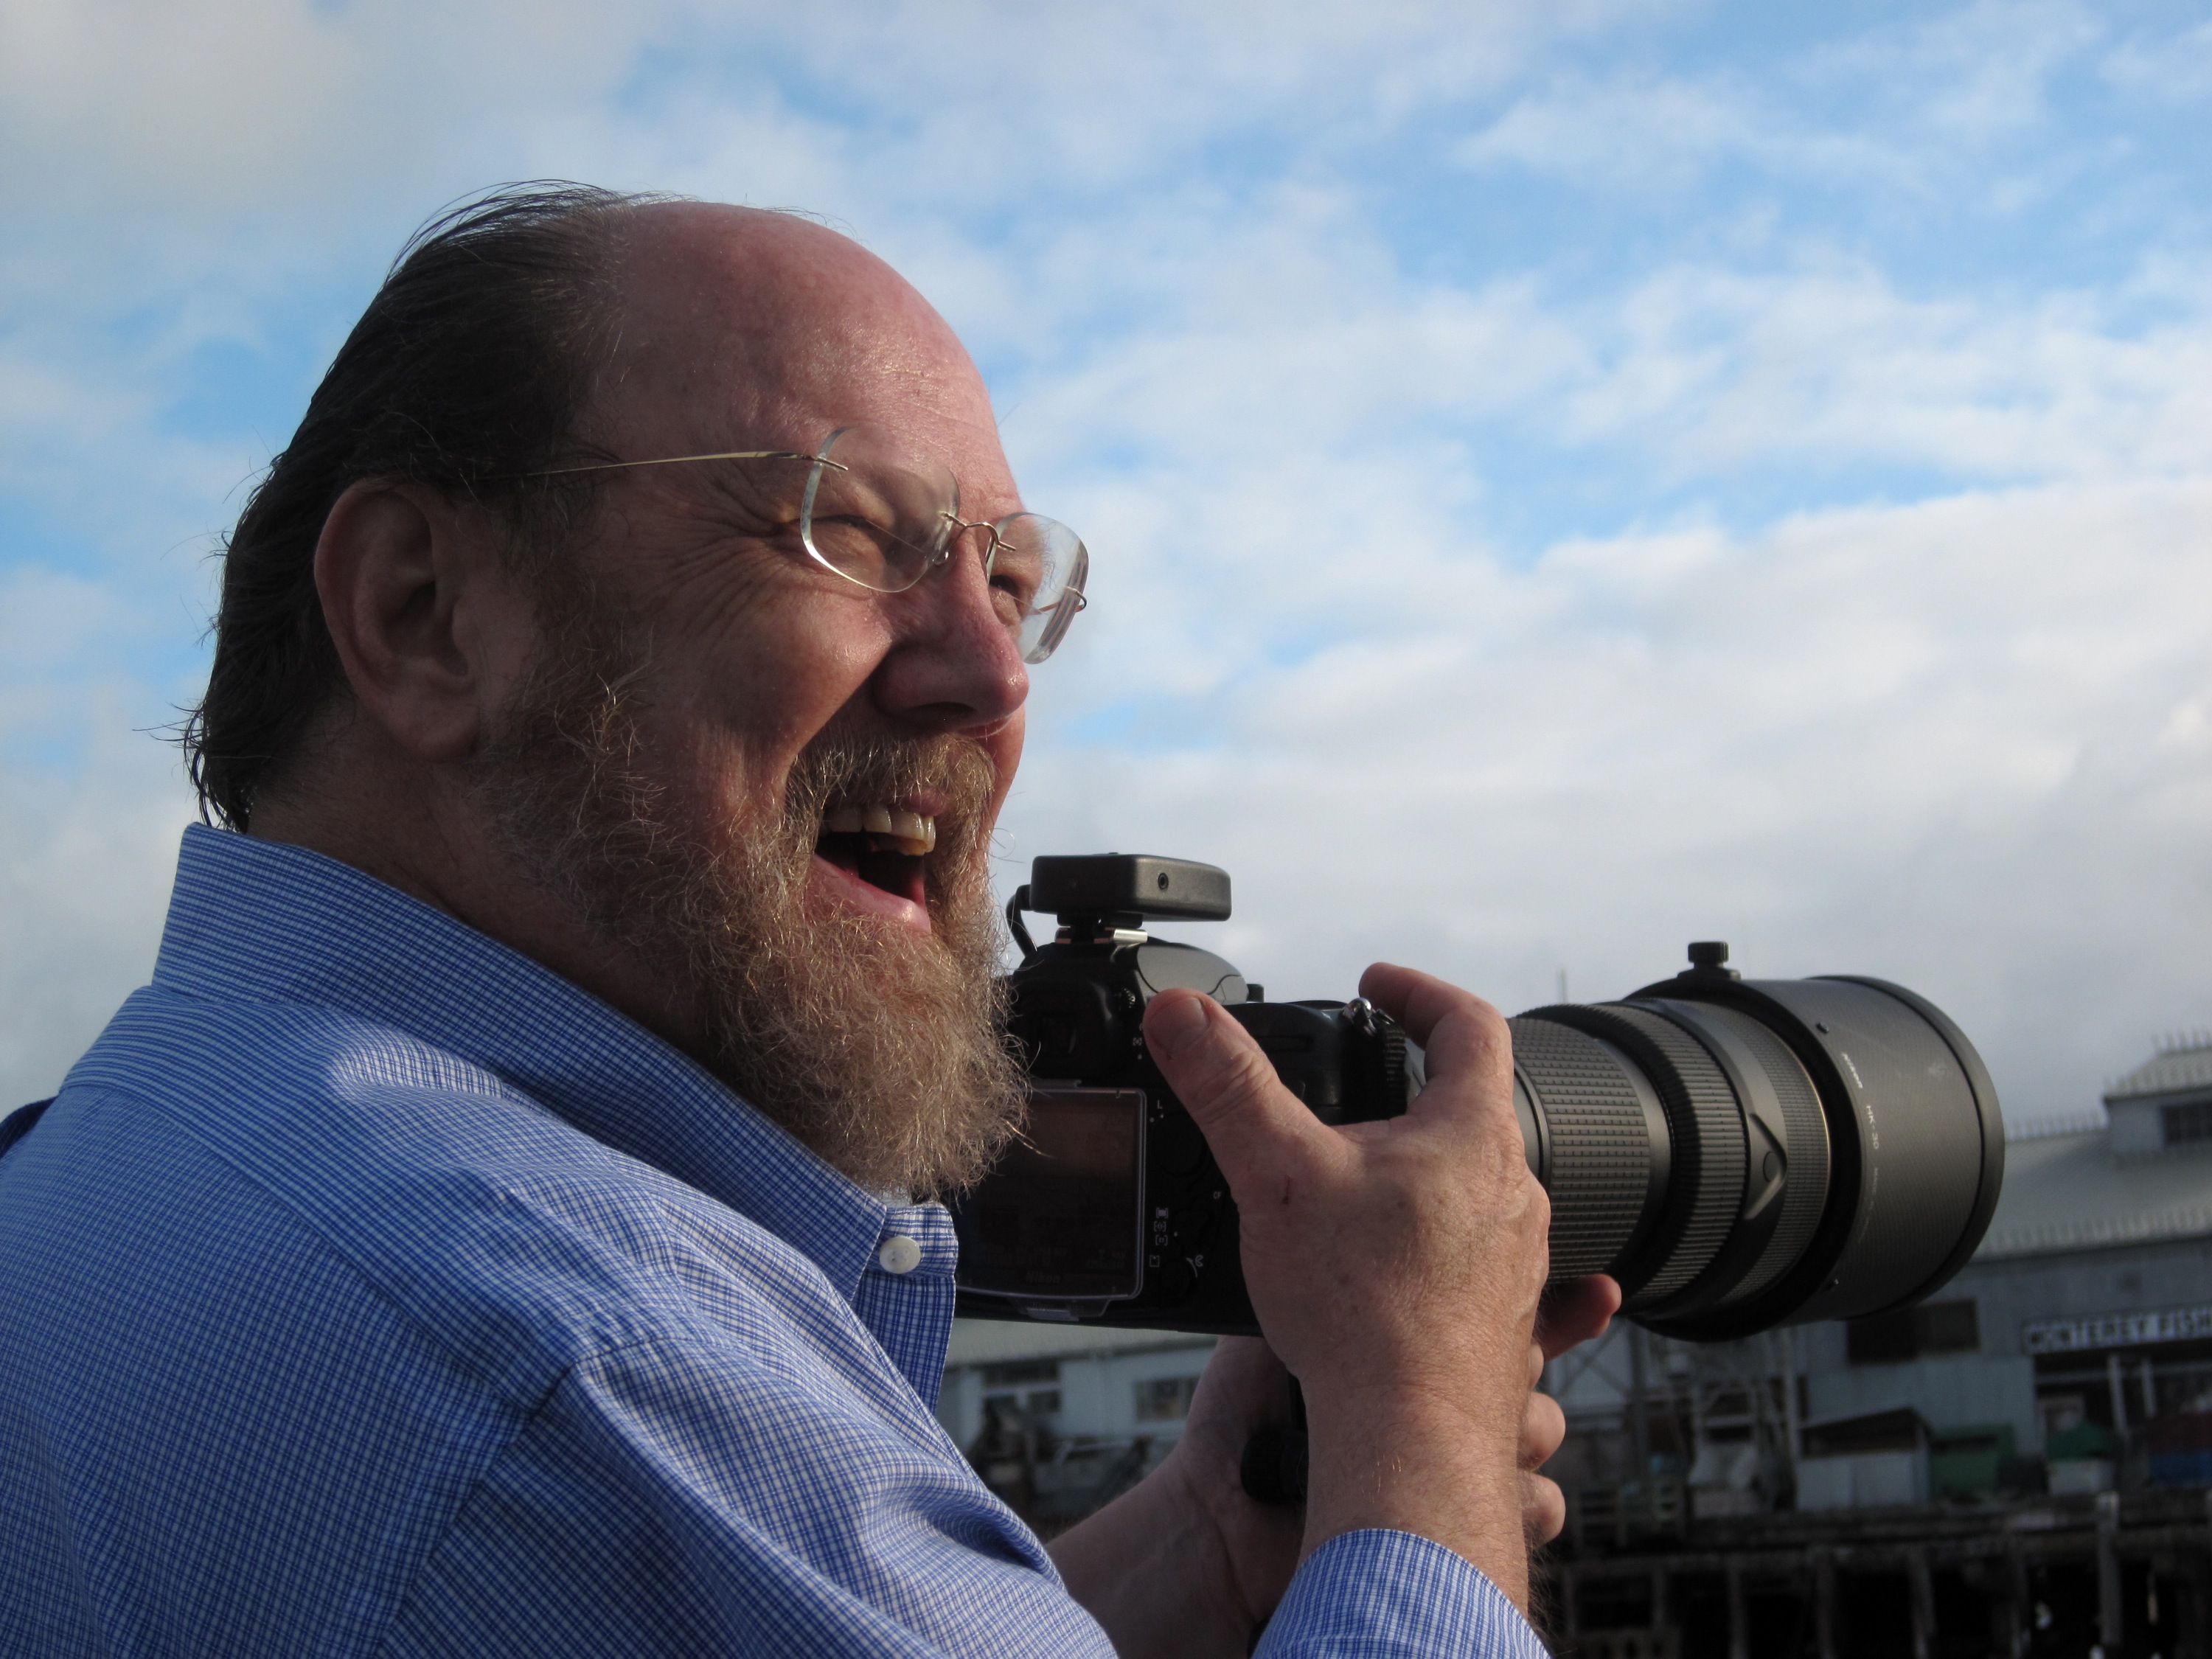
man, person, people, nmc2009, facial hair